Rhododendron thomsonii

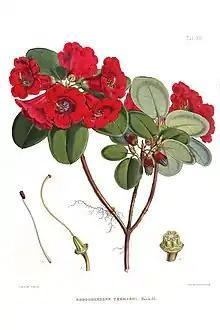
Illustration

"Frutex ramosissimus, cortice pallide papyraceo, foliis in ramos terminales coriaceis glaberrimis orbiculari-ovatis obtusissimis apiculatis basi cordatis læte virentibus subtus glaucescentibus margine subrecurvo, petiolo gracili, corymbis plurifloris, pedunculis lougitudine petiolorum, fioribus radiatim patentibus cernuisve, calyce amplo cylindraceo-cyathiformi basi retuso inrequaliter lobato, lobis erectis obtusissimis, corolla intense sanguinea coriaceo-carnosa nitida, tubo elongato-campanuliformi, limbi lobis 5 patenti-subrecurvis profunde emarginatis superioribus intus maculatis, staminibus 10, ovario conico-cylindraceo glaberrimo 6-10-1oculari, stylo gracili, stigmate conico, capsula calyce cylindraceo persistente. tecta."